Question: Please indicate a possible affordance area of hold_frisbee that can be used for holding
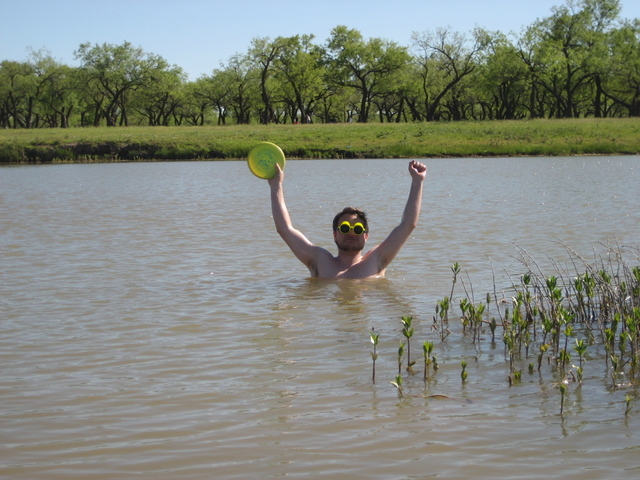
Answer: [243.332, 137.844, 288.038, 183.334]